1975 Giro d'Italia

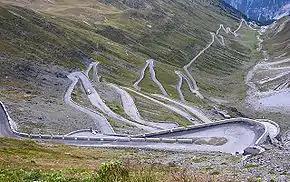
A sample of the 48 hairpin turns near the top of the eastern ramp of the Stelvio Pass, the "Cima Coppi" (highest elevation point) of the 1975 Giro.

There were three main individual classifications contested in the 1975 Giro d'Italia, as well as a team competition. Three of them awarded jerseys to their leaders. The general classification was the most important and was calculated by adding each rider's finishing times on each stage. The rider with the lowest cumulative time was the winner of the general classification and was considered the overall winner of the Giro. The rider leading the classification wore a pink jersey to signify the classification's leadership.